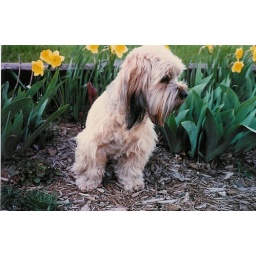
Gizmo in flower bed